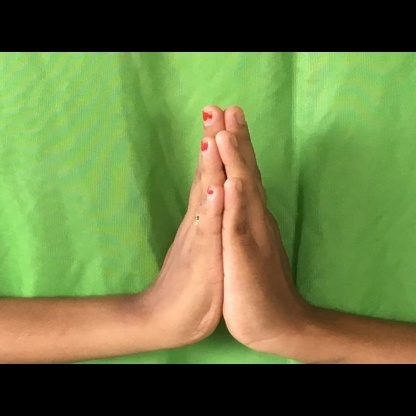
Mudra: Anjali